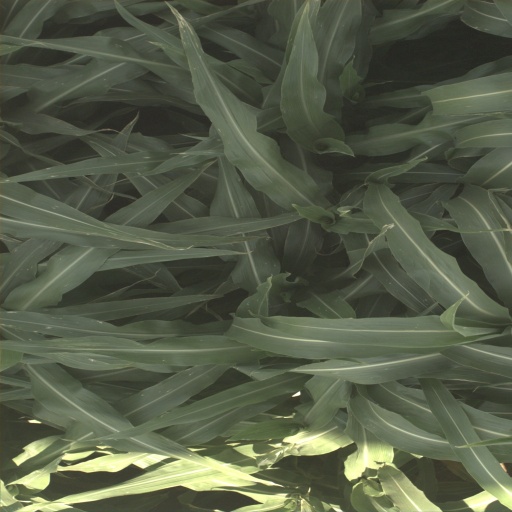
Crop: sorghum